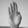
ASL letter: B